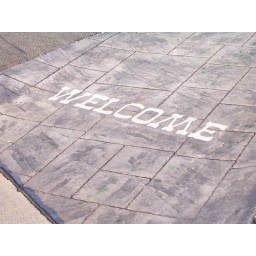
Walkway to the bridge at duck pond near ackley park elk city oklahoma